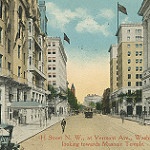
Scene: Outdoor